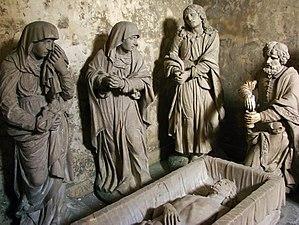
Sépulcre (scène de l'onction du corps du Christ), 1672, dans l'église Saint-Martin d'Arc-en-Barrois.
L'église Saint-Martin est une église gothique du XIIIᵉ siècle, située dans la commune d'Arc-en-Barrois, dans le département de la Haute-Marne.
Cette page est destinée à fournir une liste illustrée provisoirement non exhaustive des principales Mise au tombeau du Christ situées en France qu'il s'agisse de groupes de statues en Ronde-bosse, de bas ou haut relief. Elle est articulée dans l'ordre géographique, par département, puis par commune, puis par lieu ou édifice, puis par ordre chronologique. Une mise au tombeau lorsqu'elle est complète se compose de huit personnages. Dans un sarcophage Jésus-Christ est entouré de Joseph d'Arimathie, Marie, Jean, les trois saintes femmes qui sont Marie de Magdala, Marie-Salomé, Marie Jacobé et Nicodème.